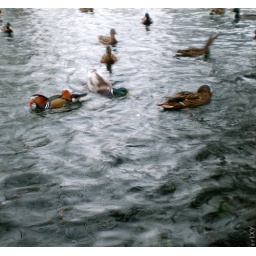
ducks in water